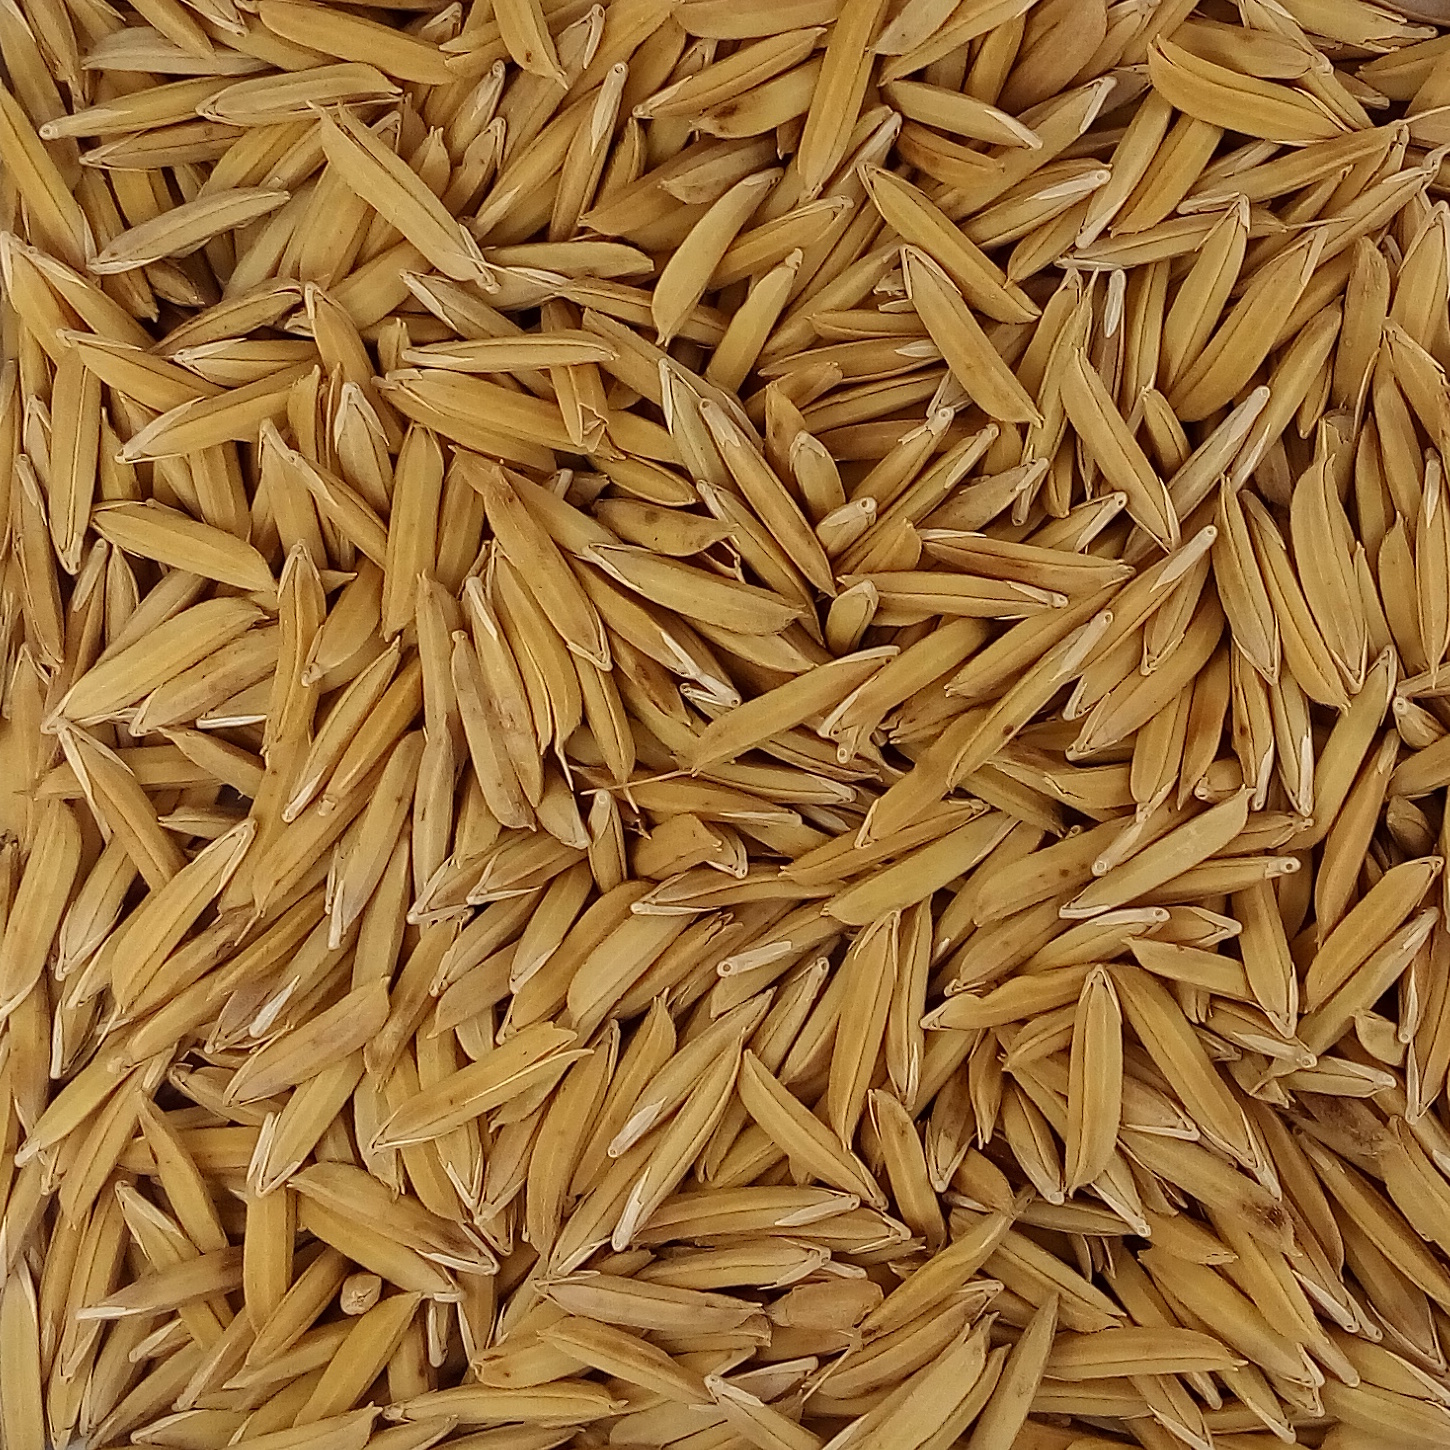
Rice seed variety: 1121